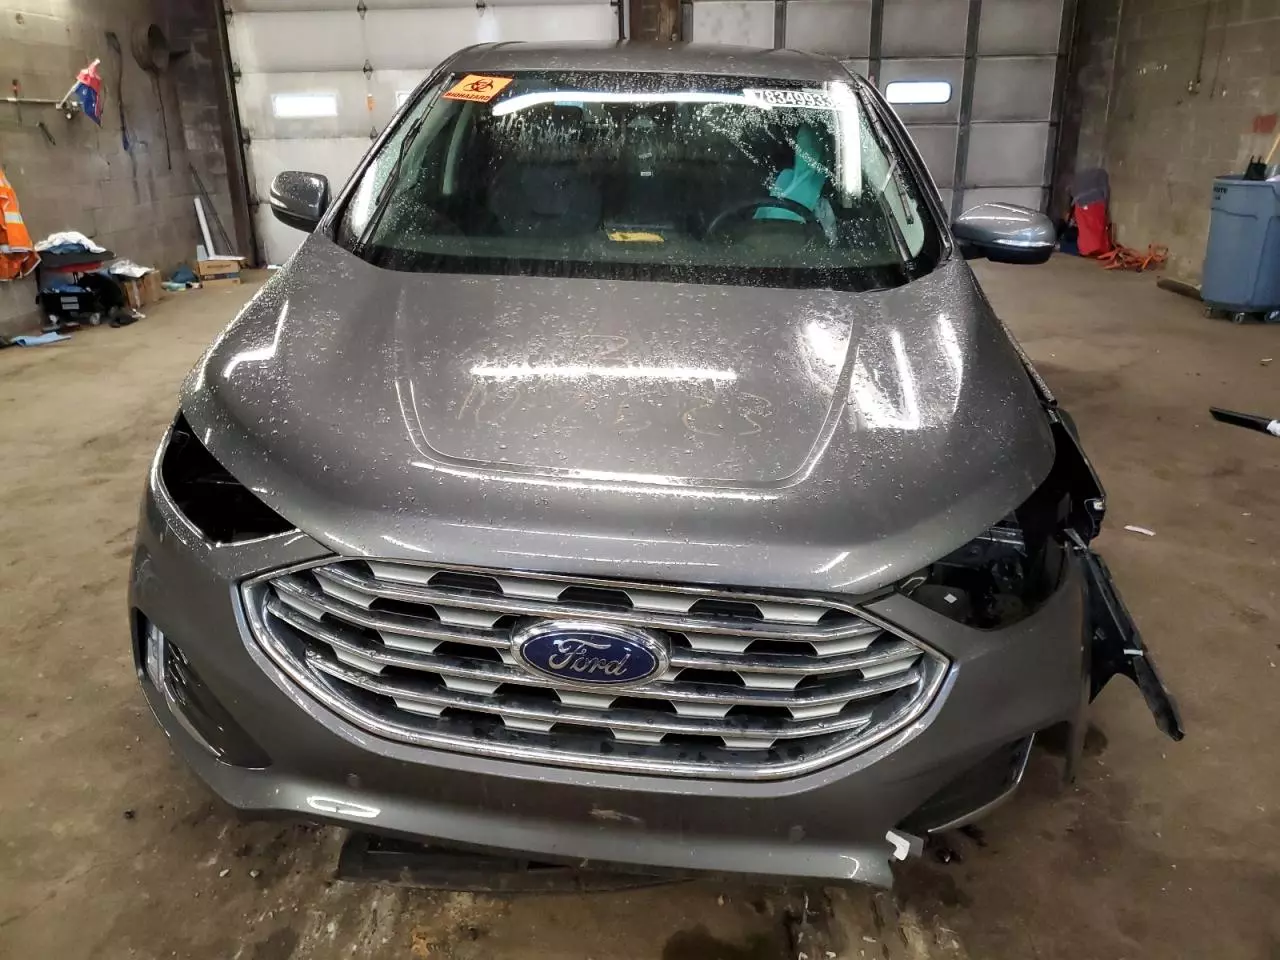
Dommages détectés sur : pare-choc avant, feu avant droit, feu avant gauche, aile avant gauche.
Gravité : majeur